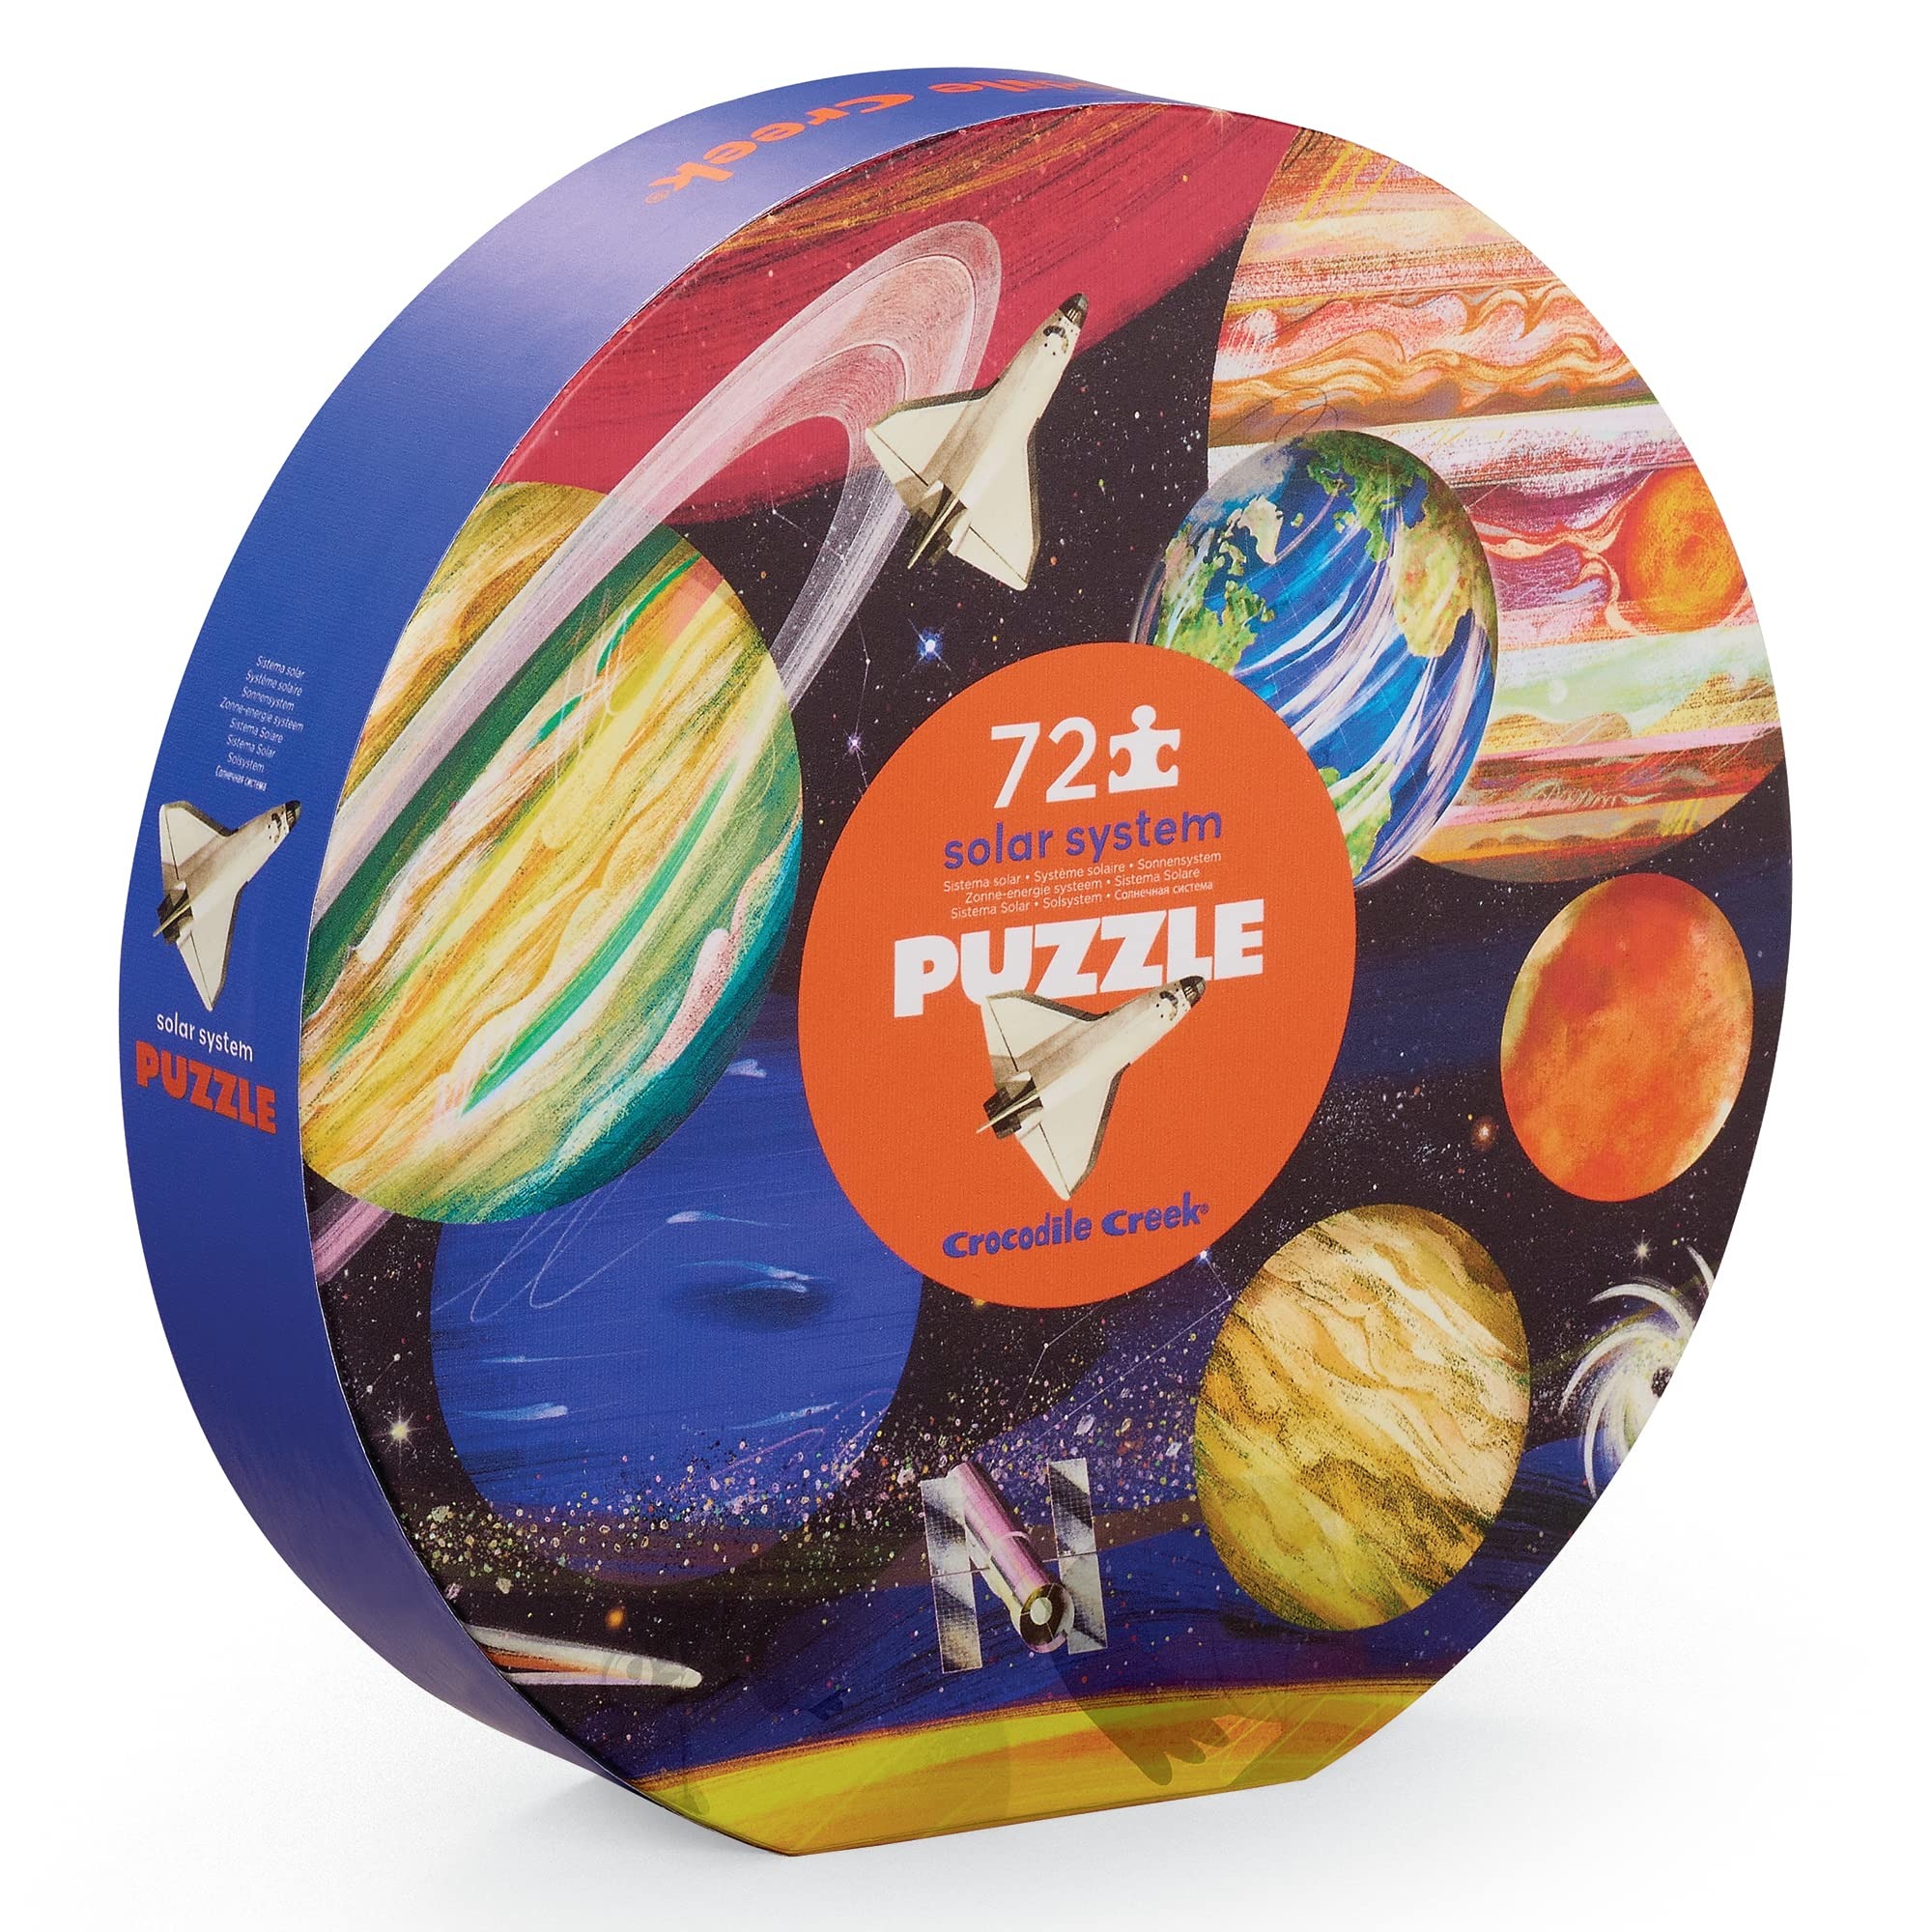
Item Name: CROCODILE CREEK Learn and Play Solar System Puzzle, 1 EA
Bullet Point 1: Puzzles model 72 pcs Round Box Puzzle/Realistic Solar System
Bullet Point 2: 72 pcs Round Box Puzzle/Realistic Solar System of the brand CROCODILE CREEK
Bullet Point 3: CROCODILE CREEK: The products of this brand are made from the best quality materials
Bullet Point 4: Puzzles- Always follow the manufacturer's recommendations for use on age and/or weight
Bullet Point 5: For proper and safe use of the product, always read safety warnings.
Product Description: Lifestyle
Value: 1.0
Unit: Count

Price: 27.49